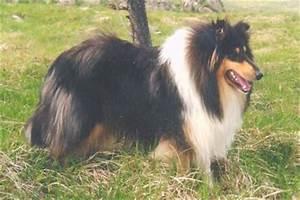
dog